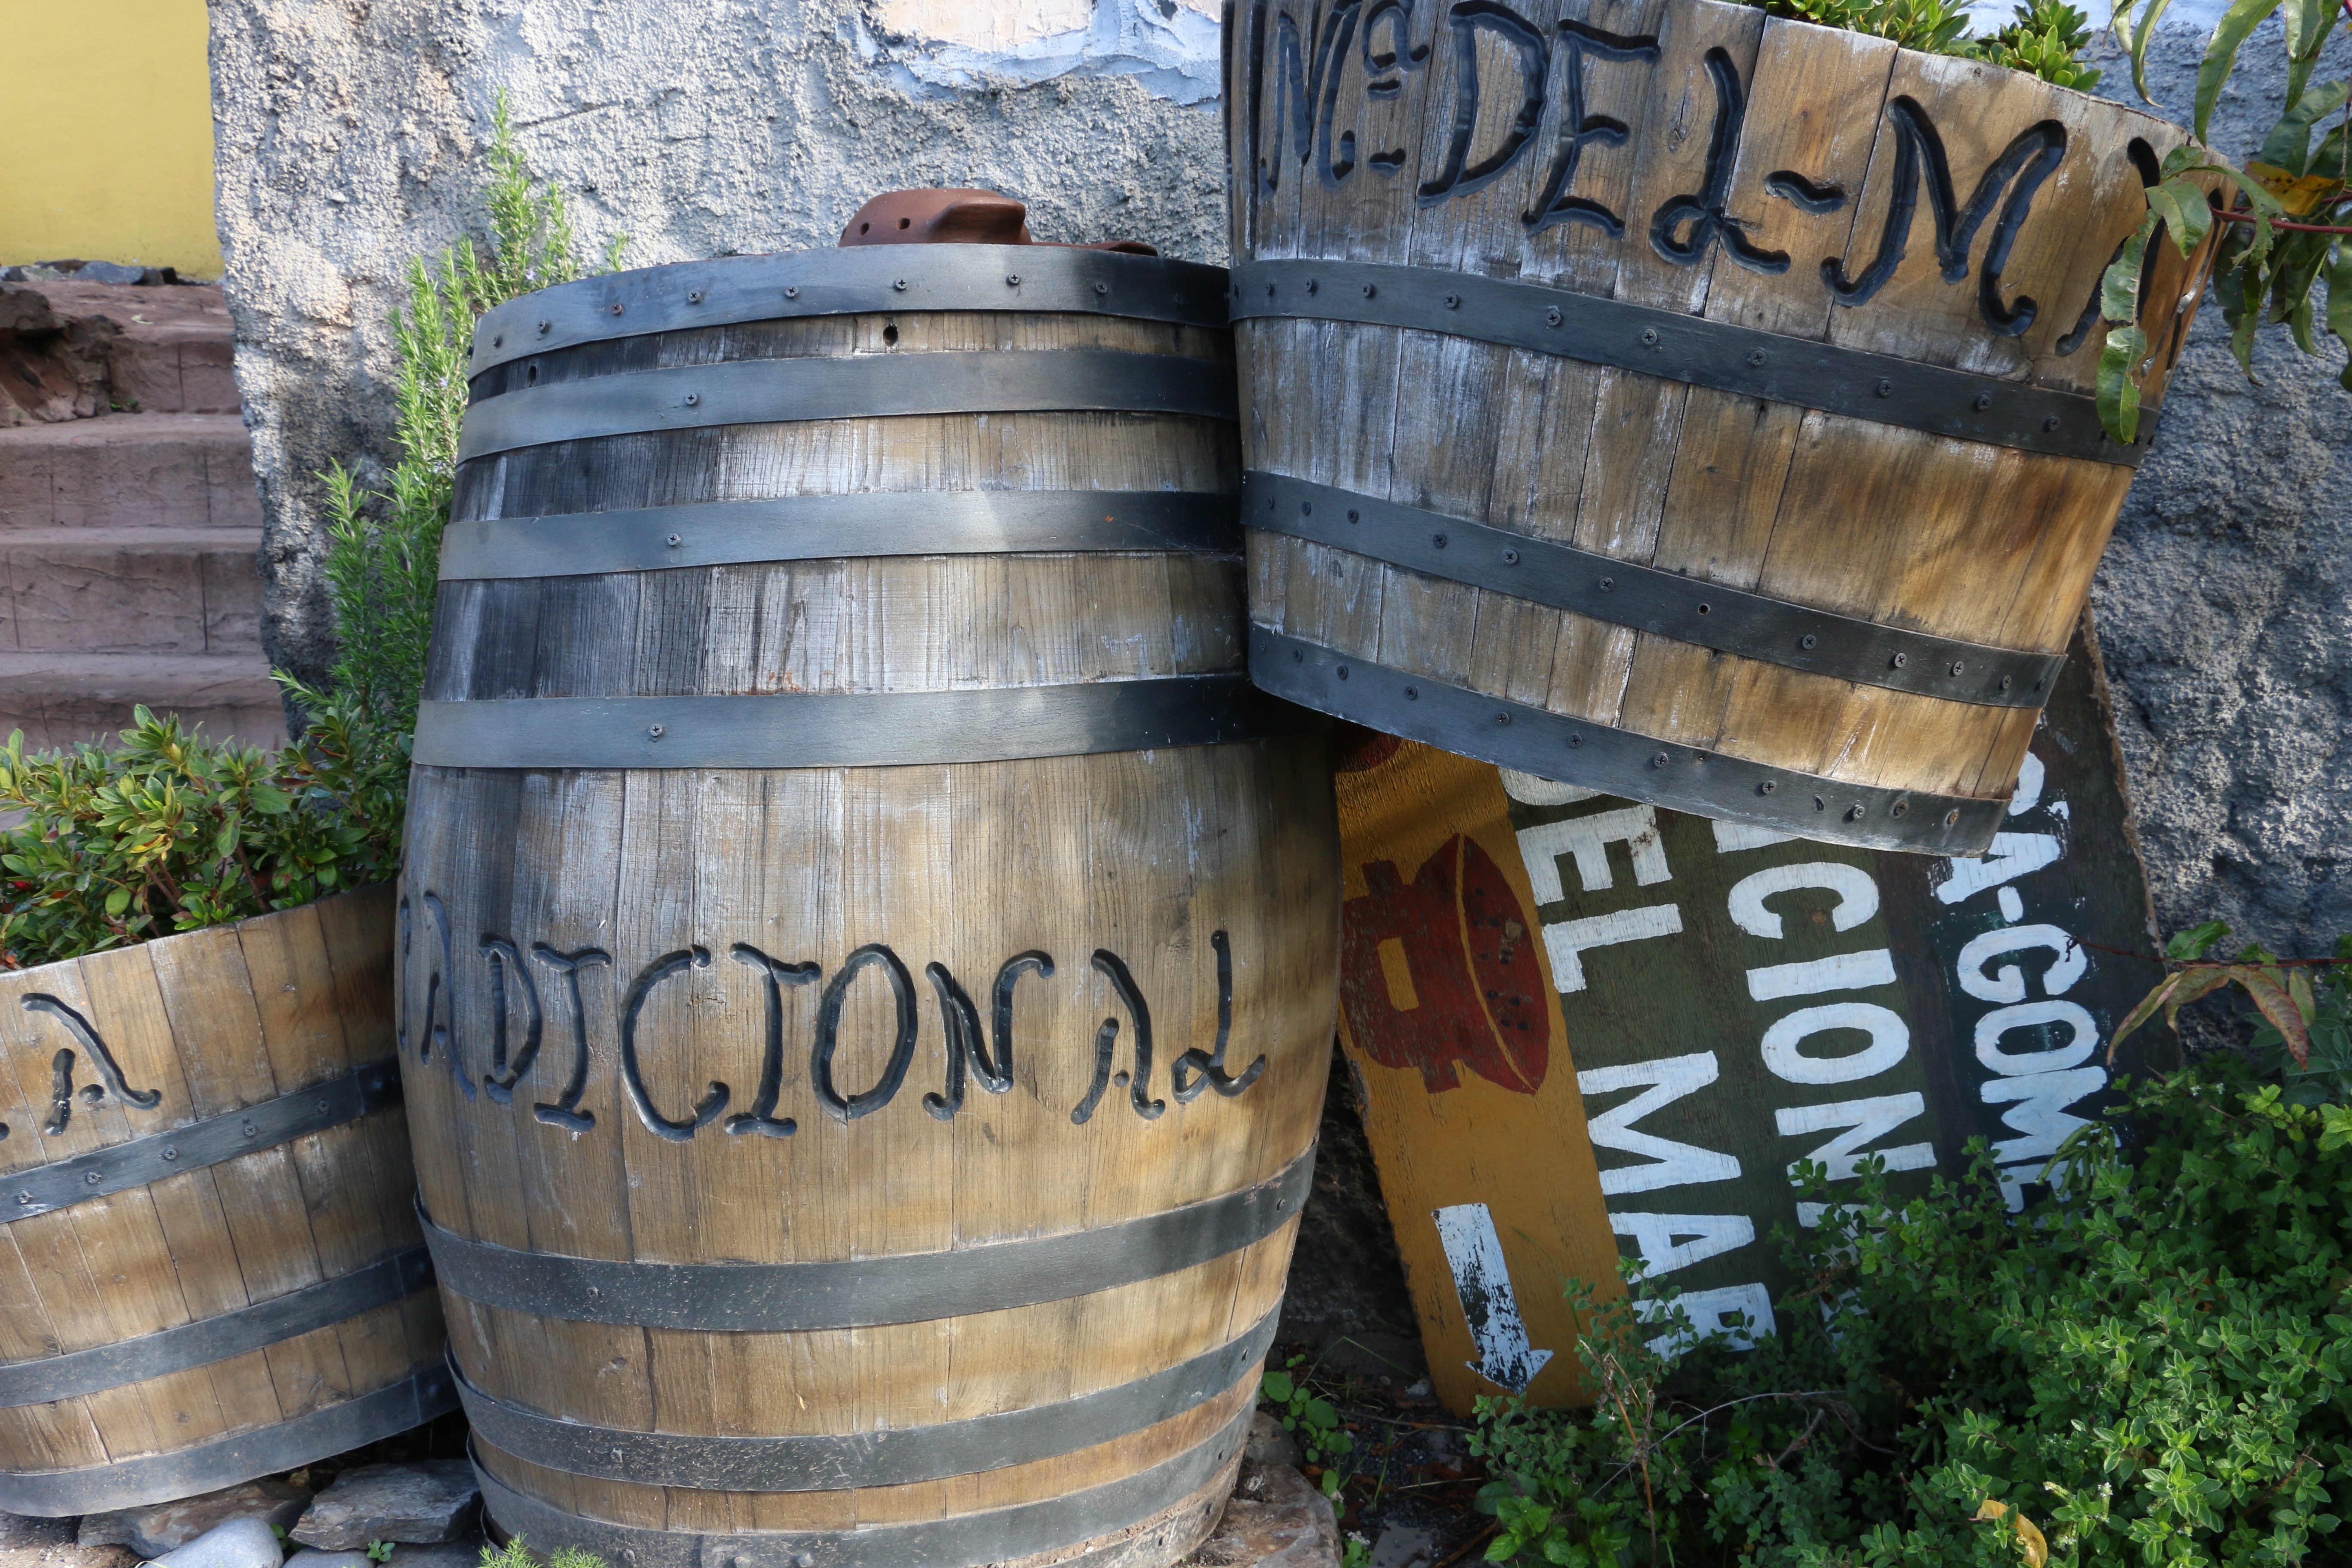
wood, barrel, barrels, man made object, canaria islands, la gomera